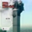
Label: skyscraper